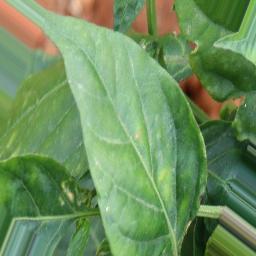
Label: nutritional